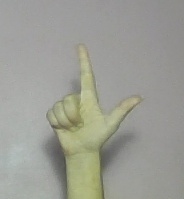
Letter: laam